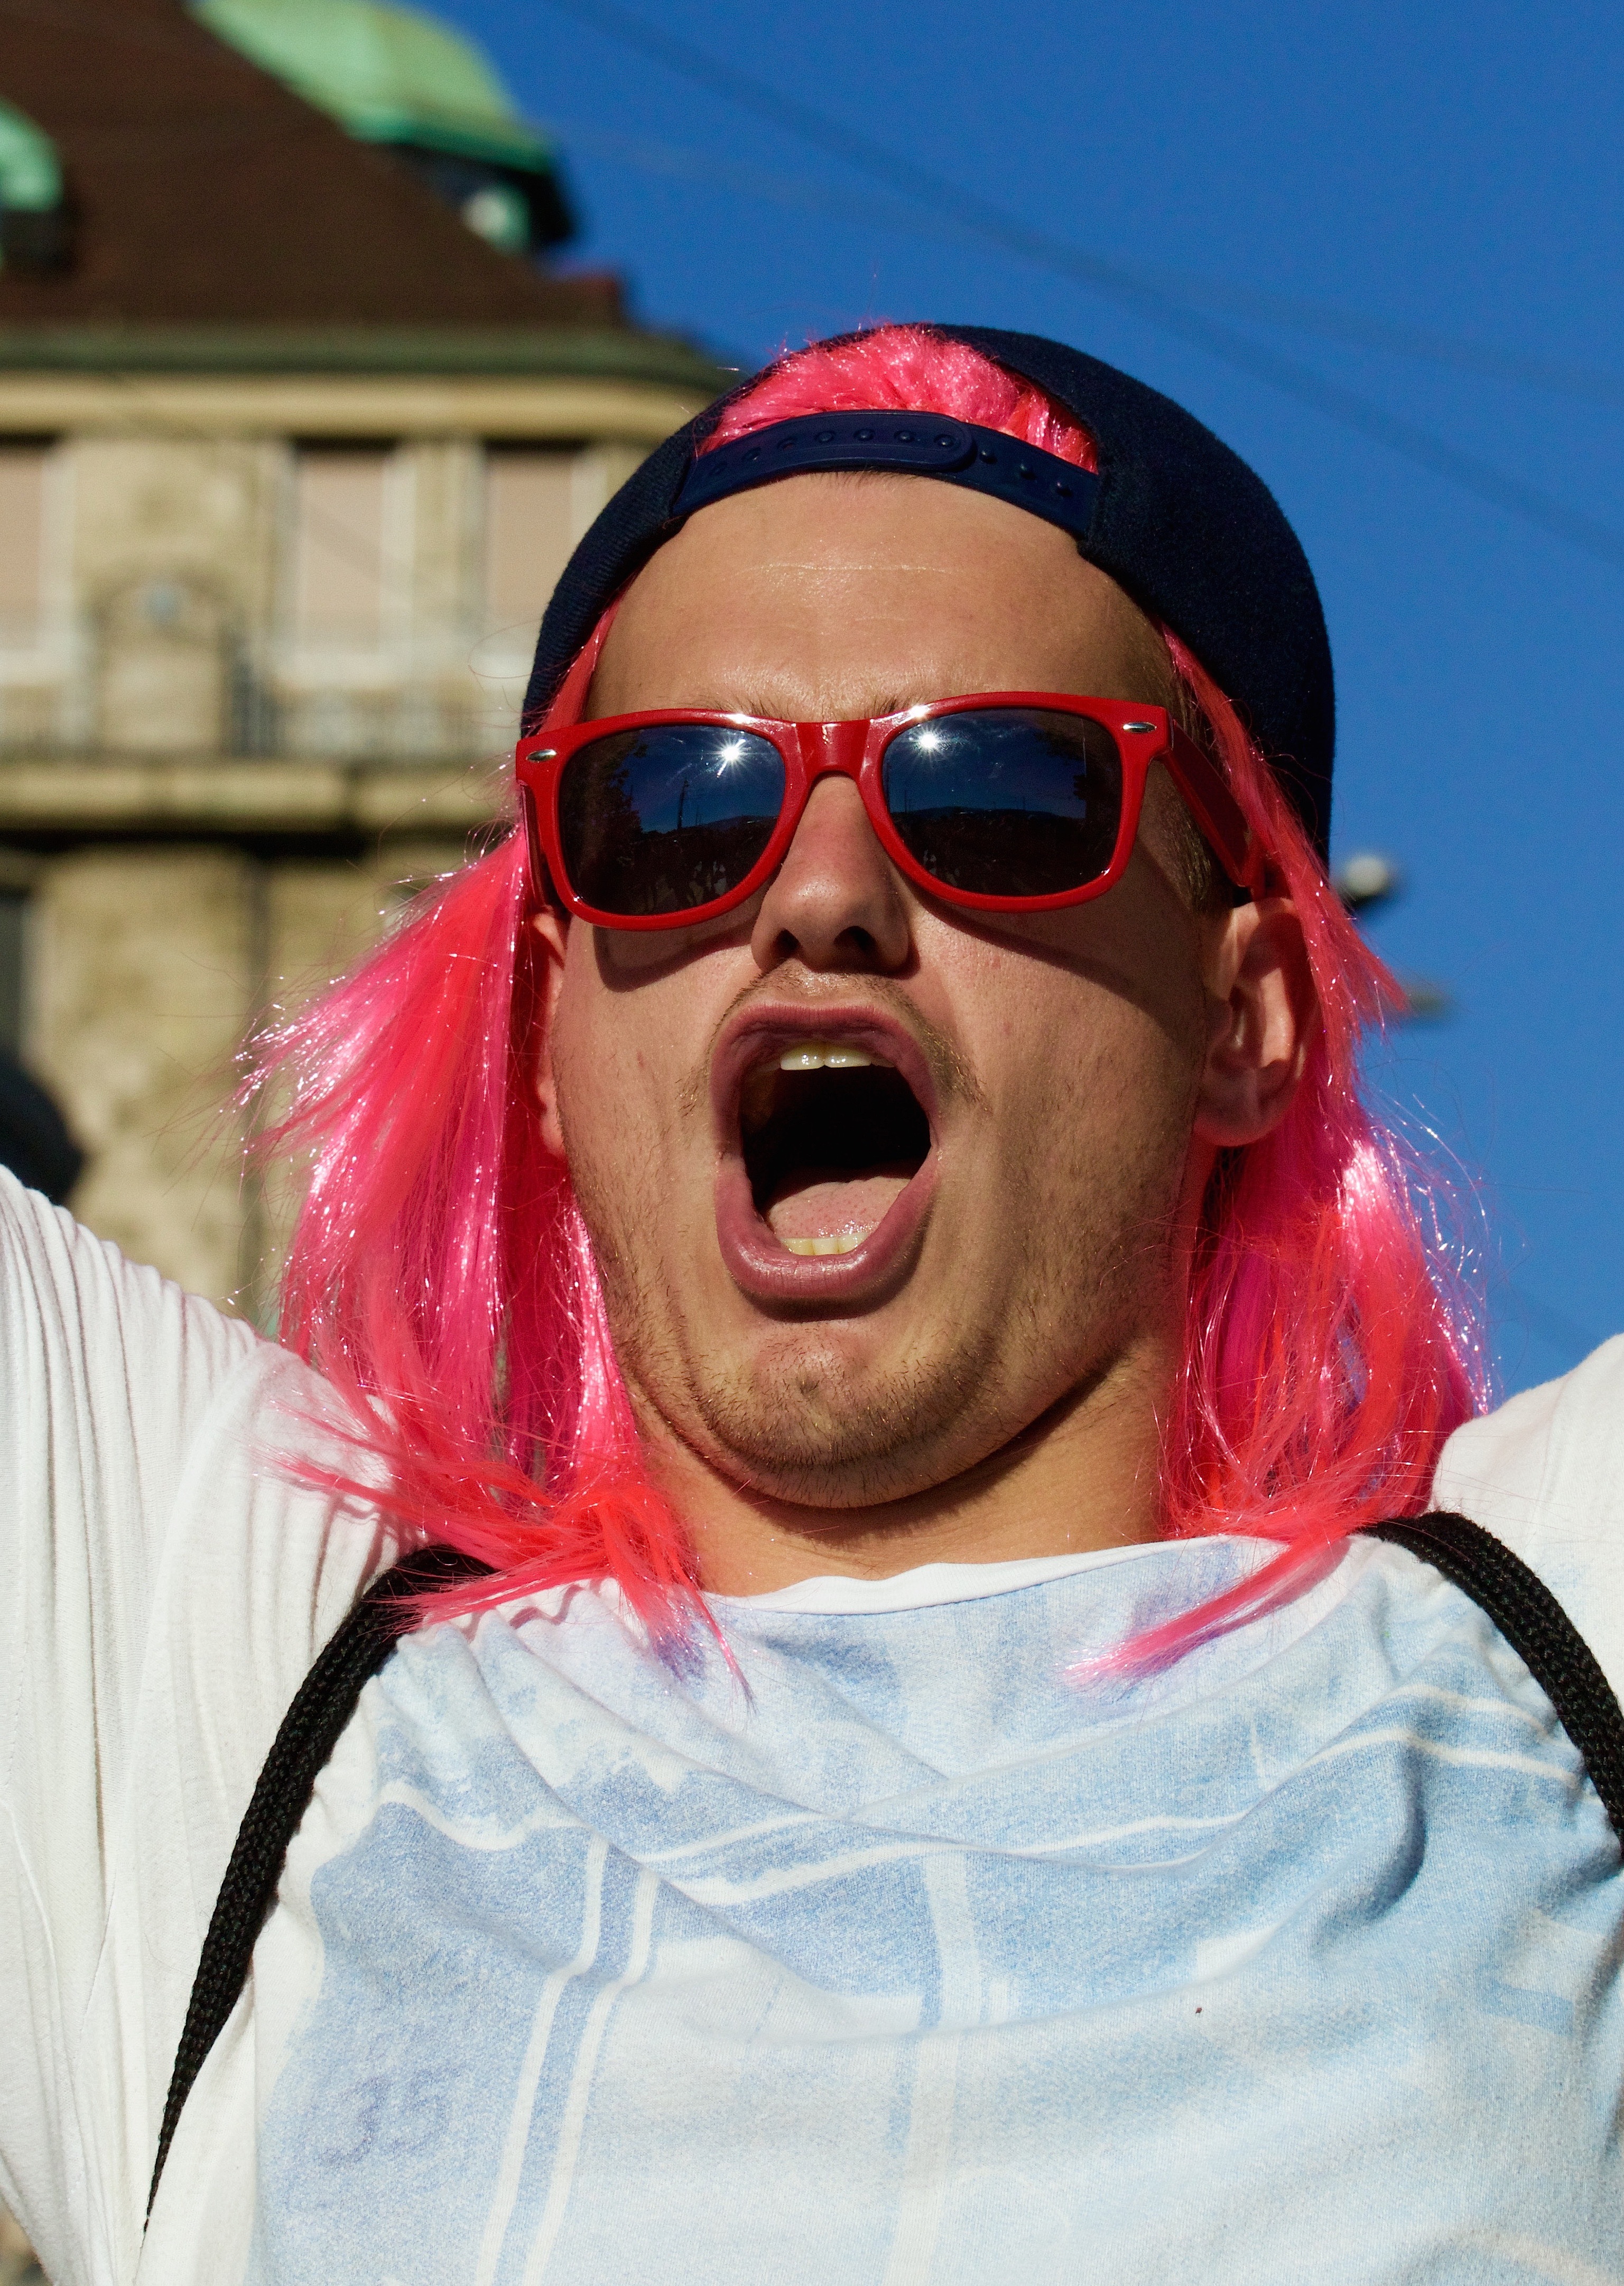
man, portrait, red, carnival, color, human, clothing, facial expression, face, nose, fun, glasses, head, costume, emotions, street parade